BMW 5 Series (E39)

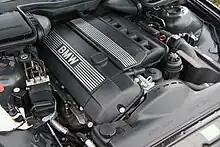
BMW M54 straight-6 engine

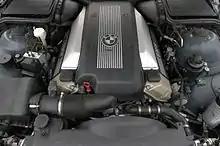
BMW M62 V8 engine

At launch, the petrol engines consisted of the BMW M52 straight-6 engines and the BMW M62 V8 engines. In late 1998, the "technical update" (TÜ) versions of these engines were introduced, introducing double VANOS to the M52 and single VANOS to the M62, primarily to increase torque at low rpm.